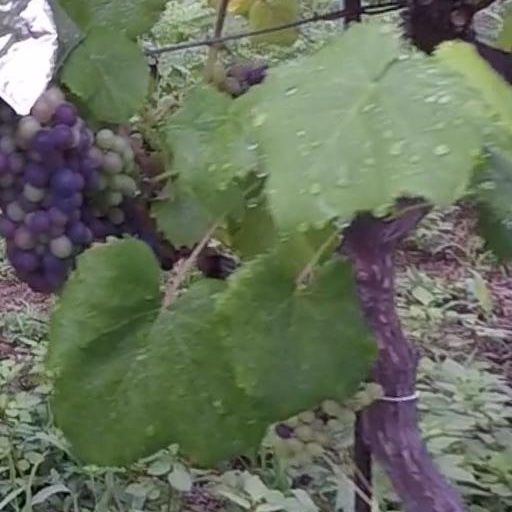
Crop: grape